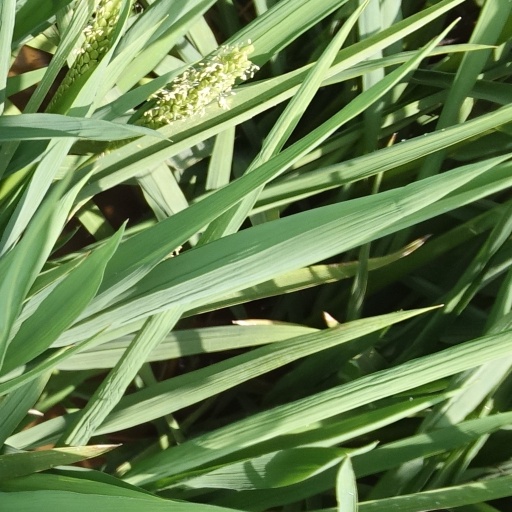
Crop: rice